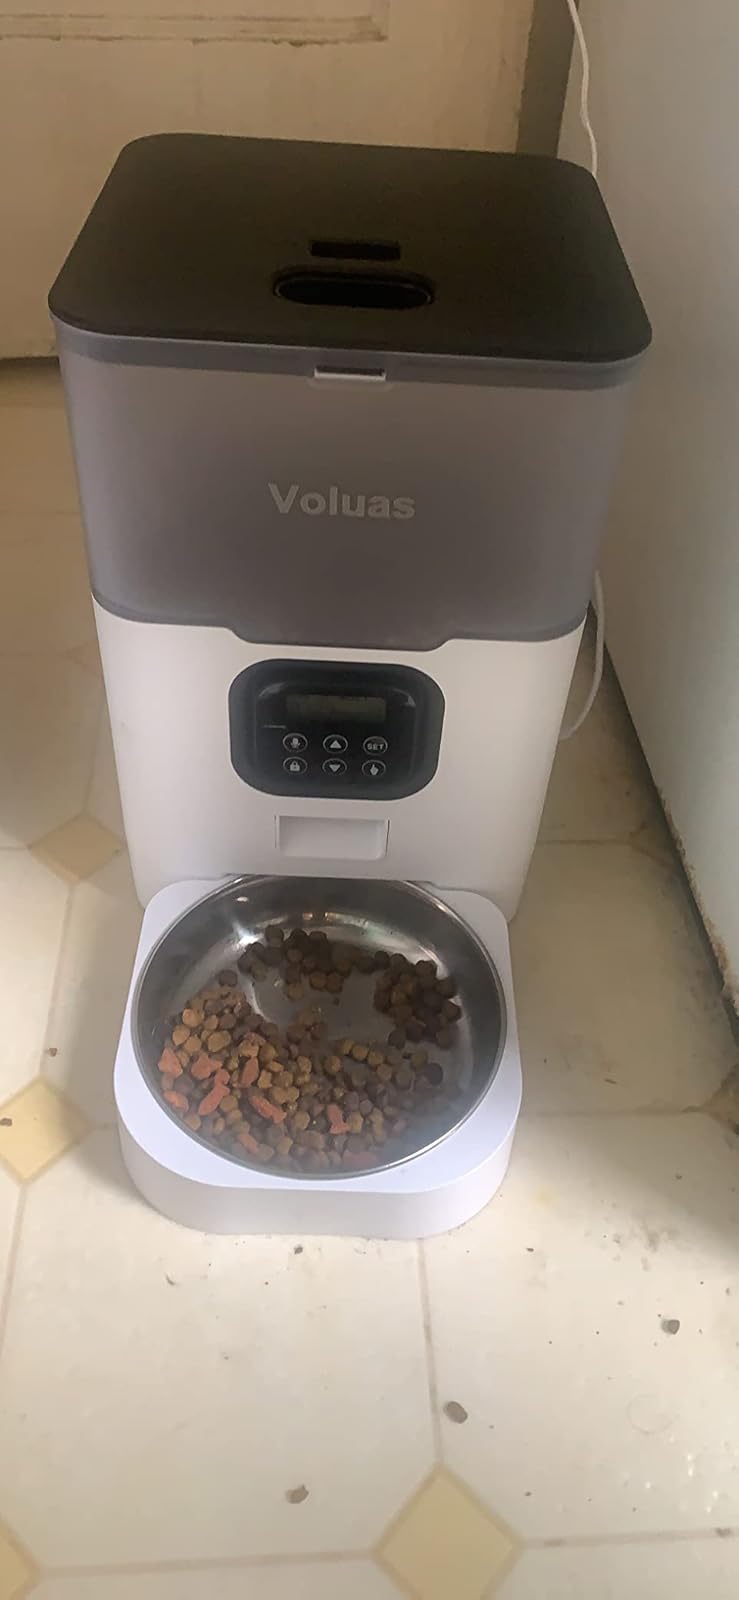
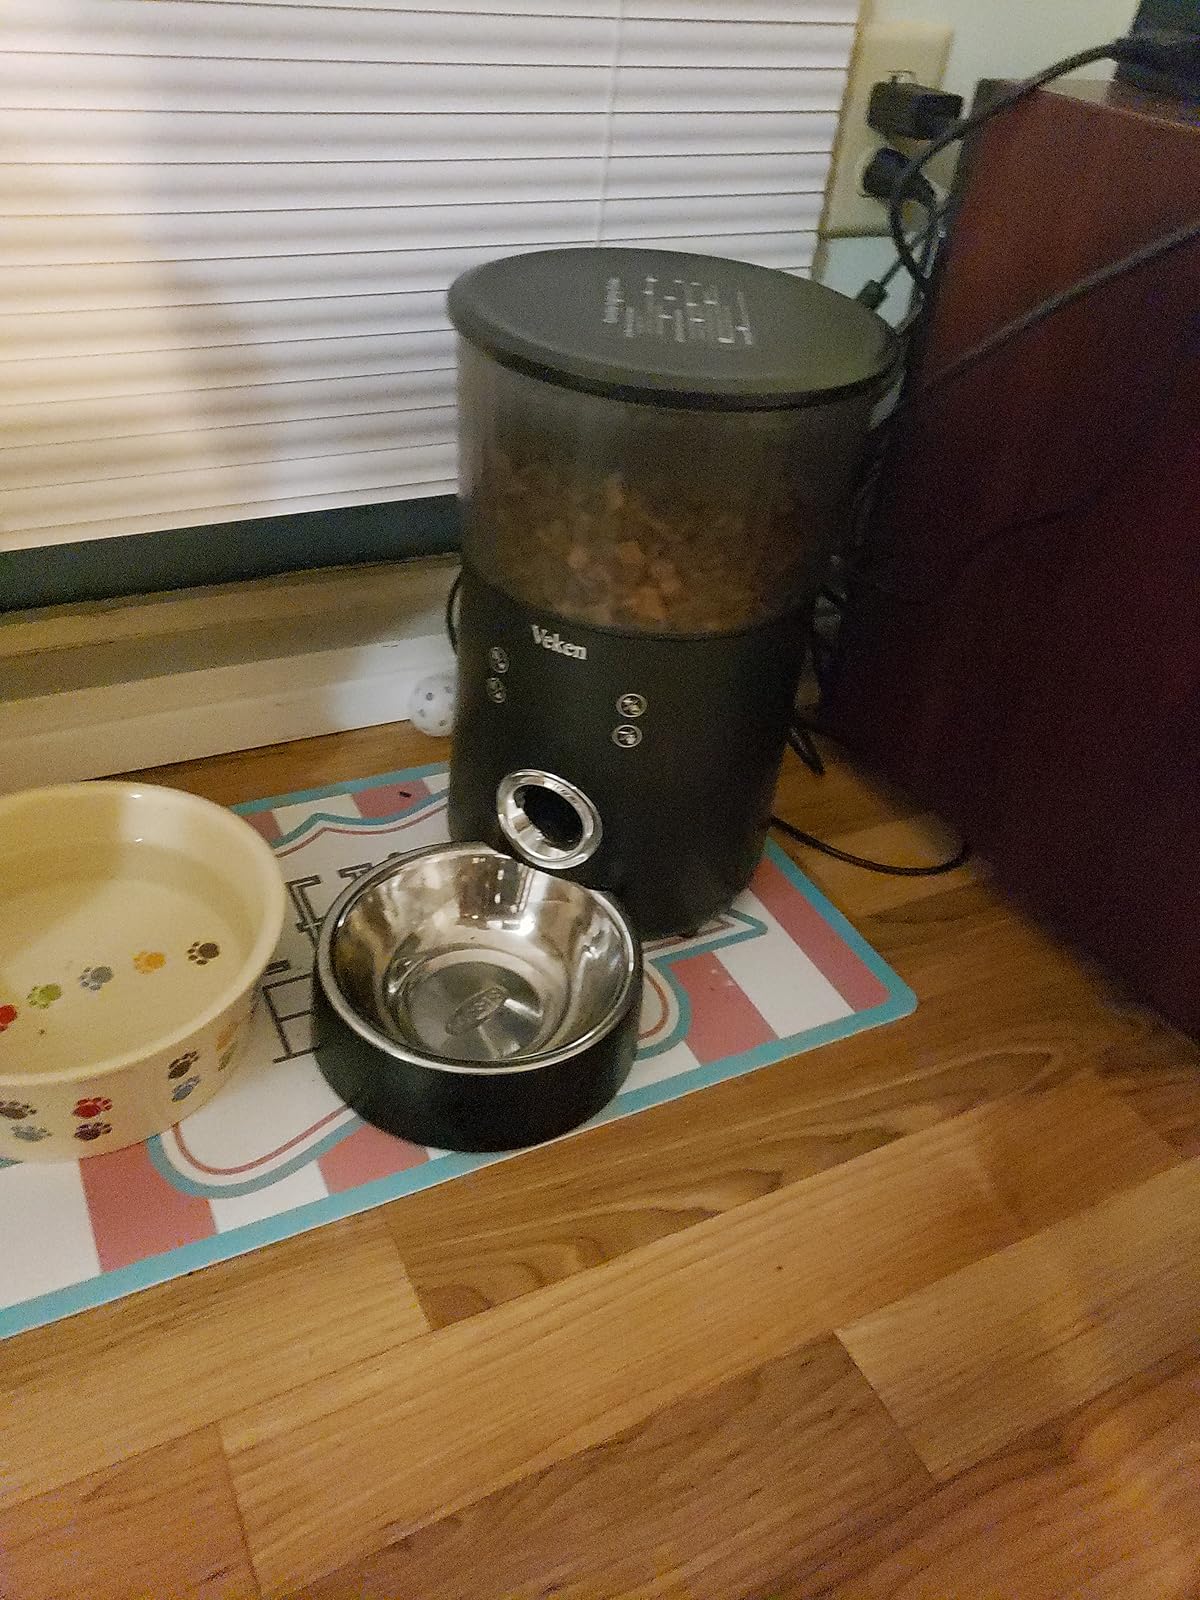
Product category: items_feeder
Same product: no